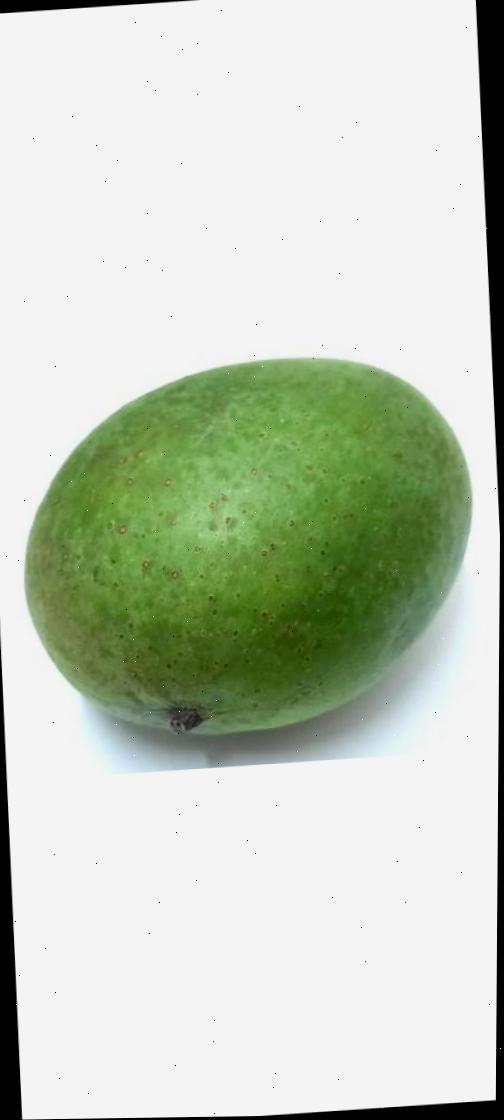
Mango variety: Ashshina Zhinuk